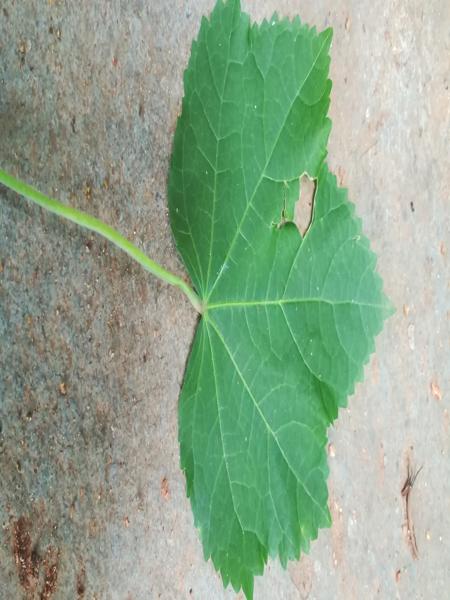
Plant: Kasambruga